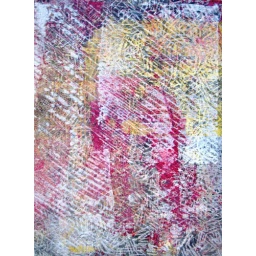
soywax batiked, screen printed. My friend Clara sees Our Lady Of Guadelupe in the red shape (sideways in this shot).